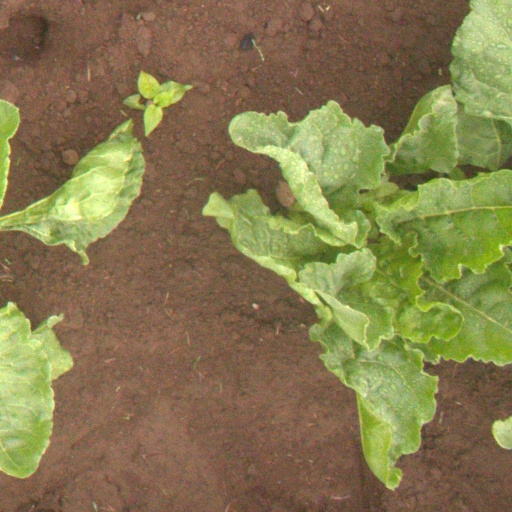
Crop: sugar beet